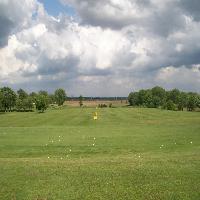
Weather: cloudy or overcast